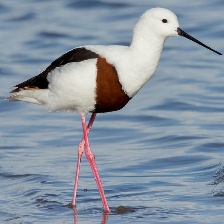
Species: BANDED STILT
Scientific name: CLADORHYNCHUS LEUCOCEPHALUS